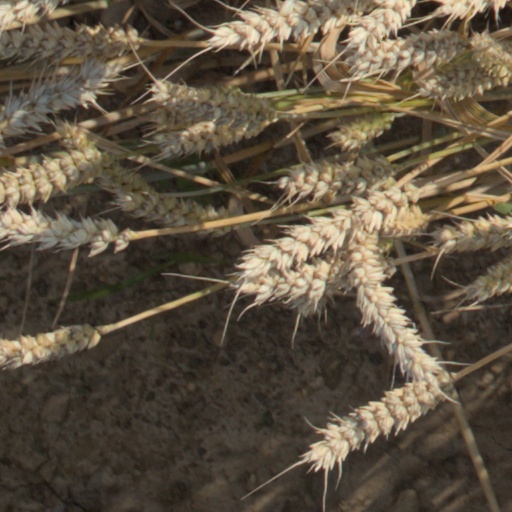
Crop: wheat